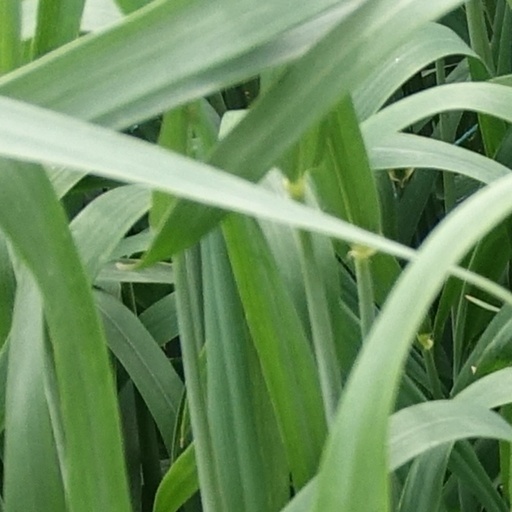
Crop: wheat